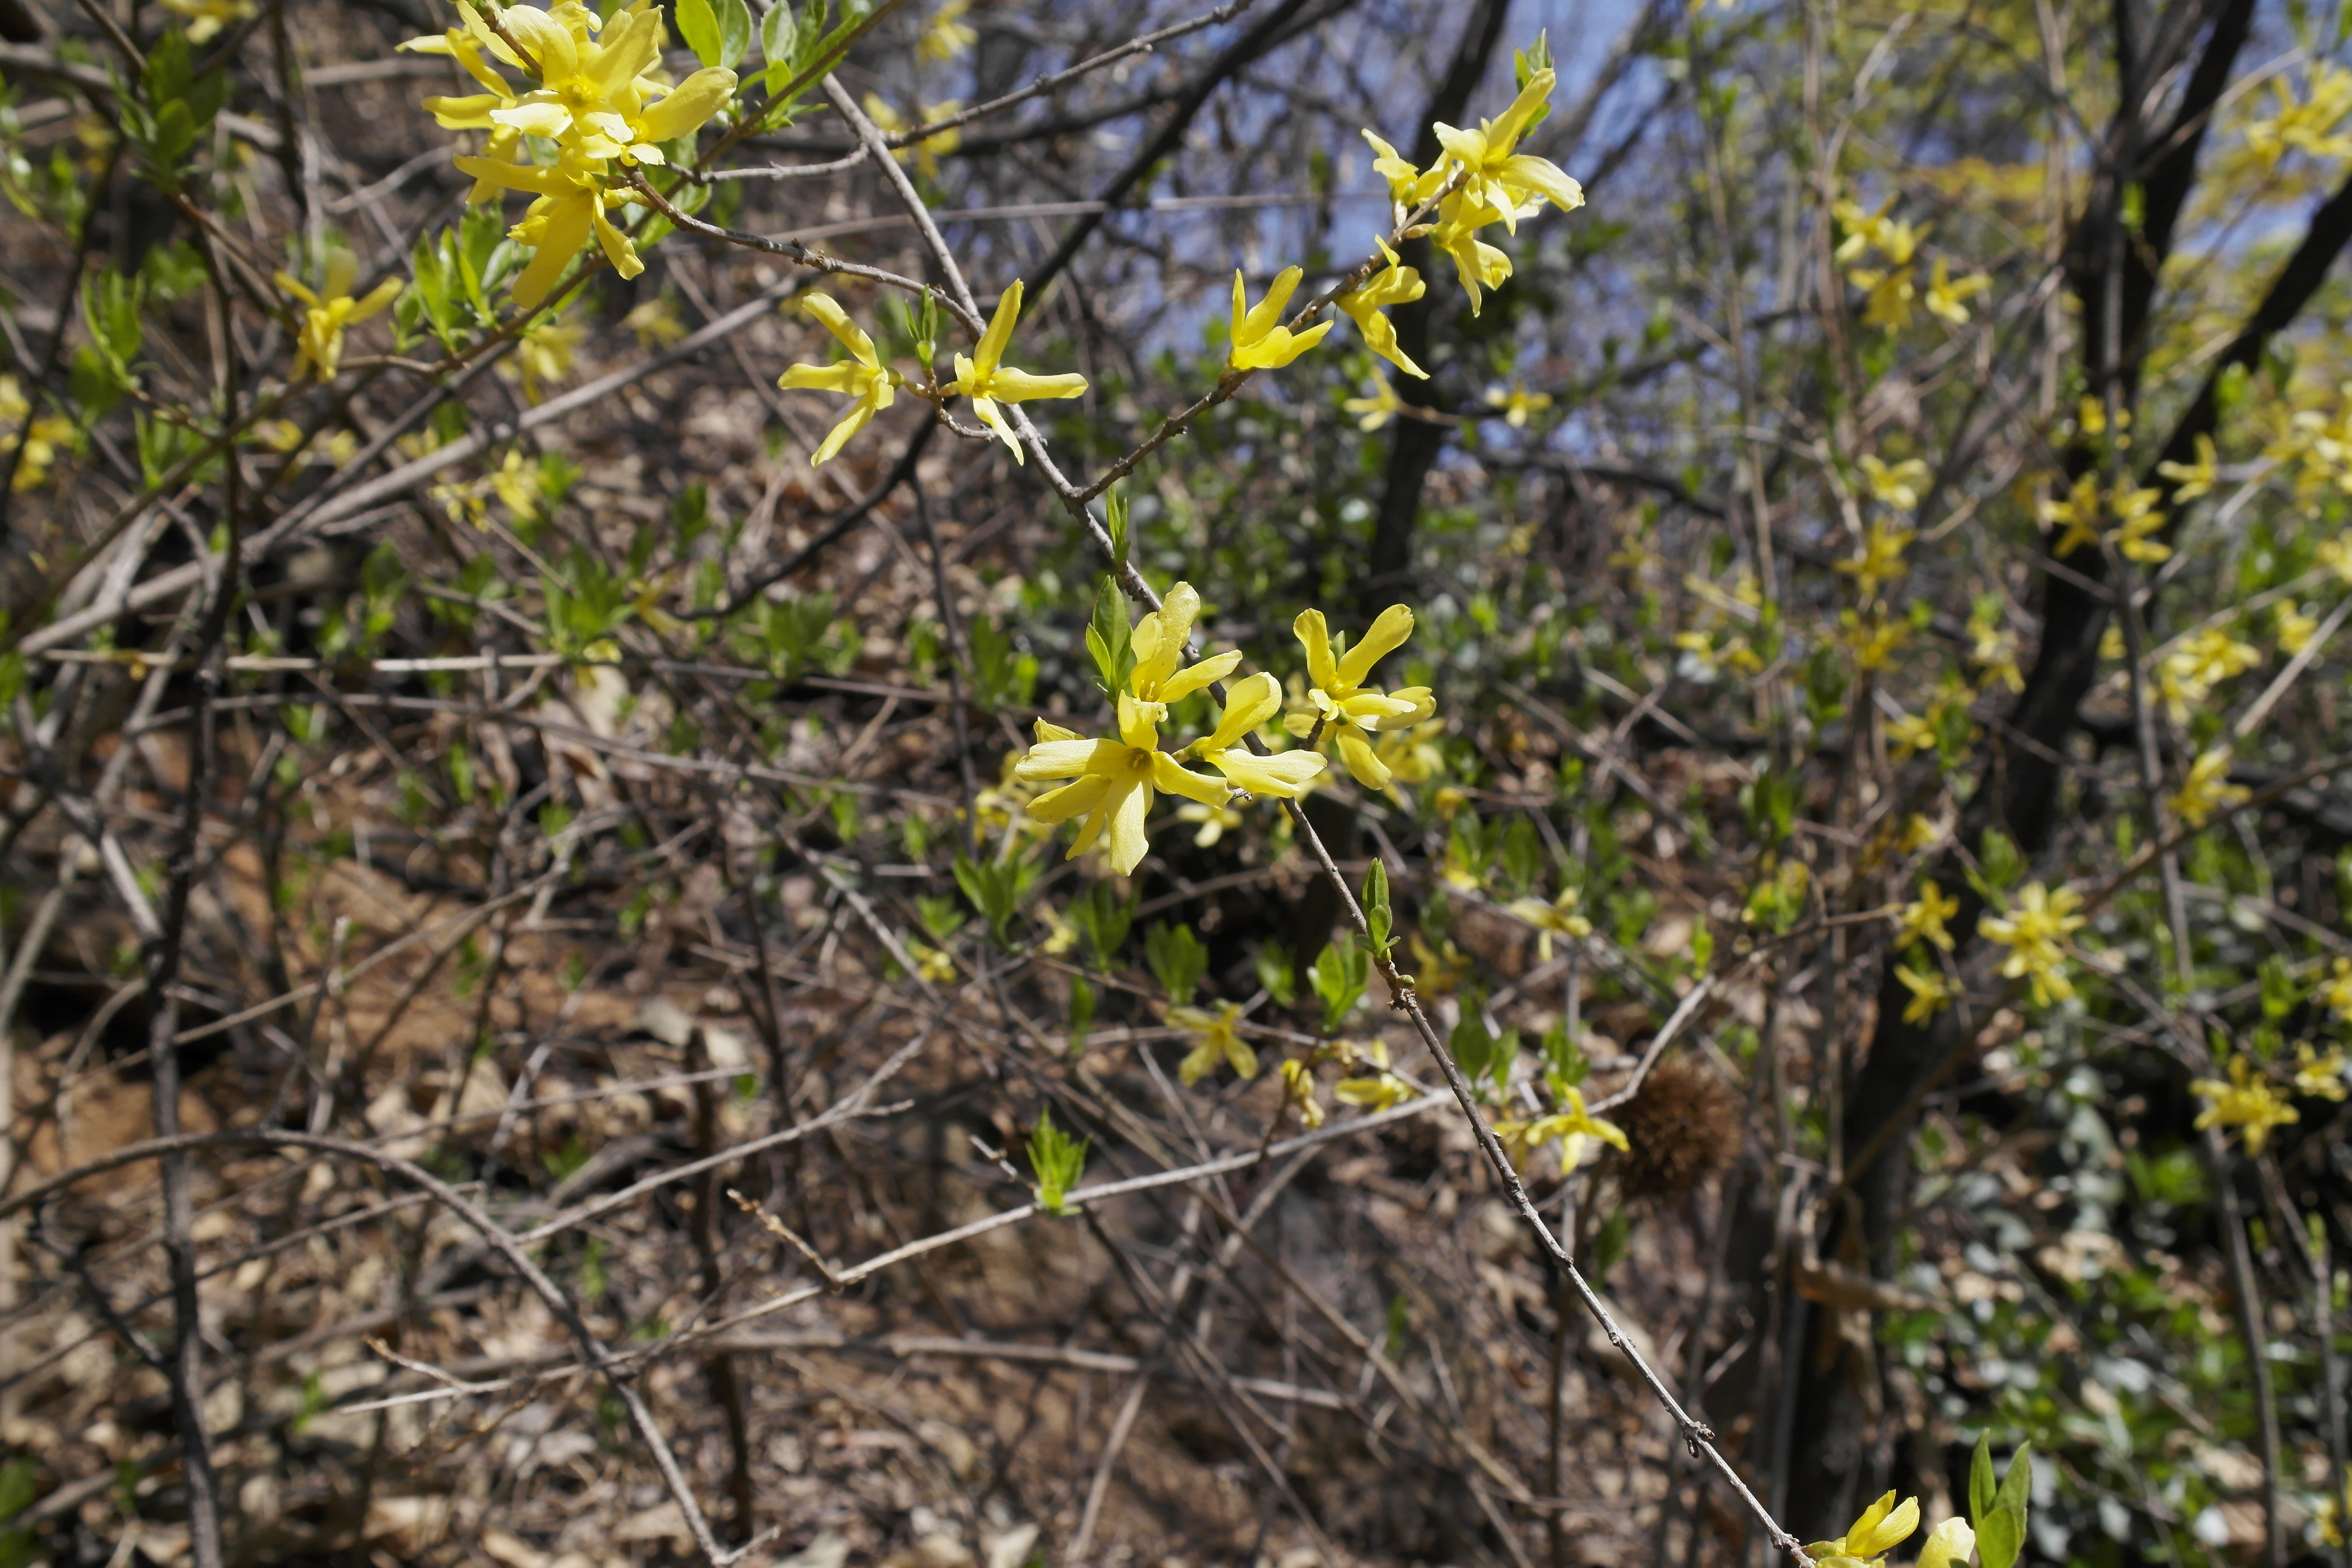
forsythia, flower, plant, flowering plant, yellow, subshrub, spring, wildflower, mustard plant, rapeseed, hypericum, verbascum